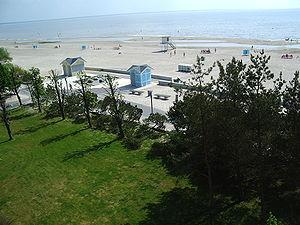
Pärnu est une ville située sur la côte de la mer Baltique, dans le sud de l'Estonie. La ville est un grand centre touristique et compte de nombreux restaurants, hôtels et des plages de baignade. Elle est traversée par un fleuve homonyme, Pärnu. Elle est parfois incorrectement appelée Pyarnu, qui est une mauvaise translittération du russe. Elle avait 40 401 habitants au 1ᵉʳ janvier 2012.